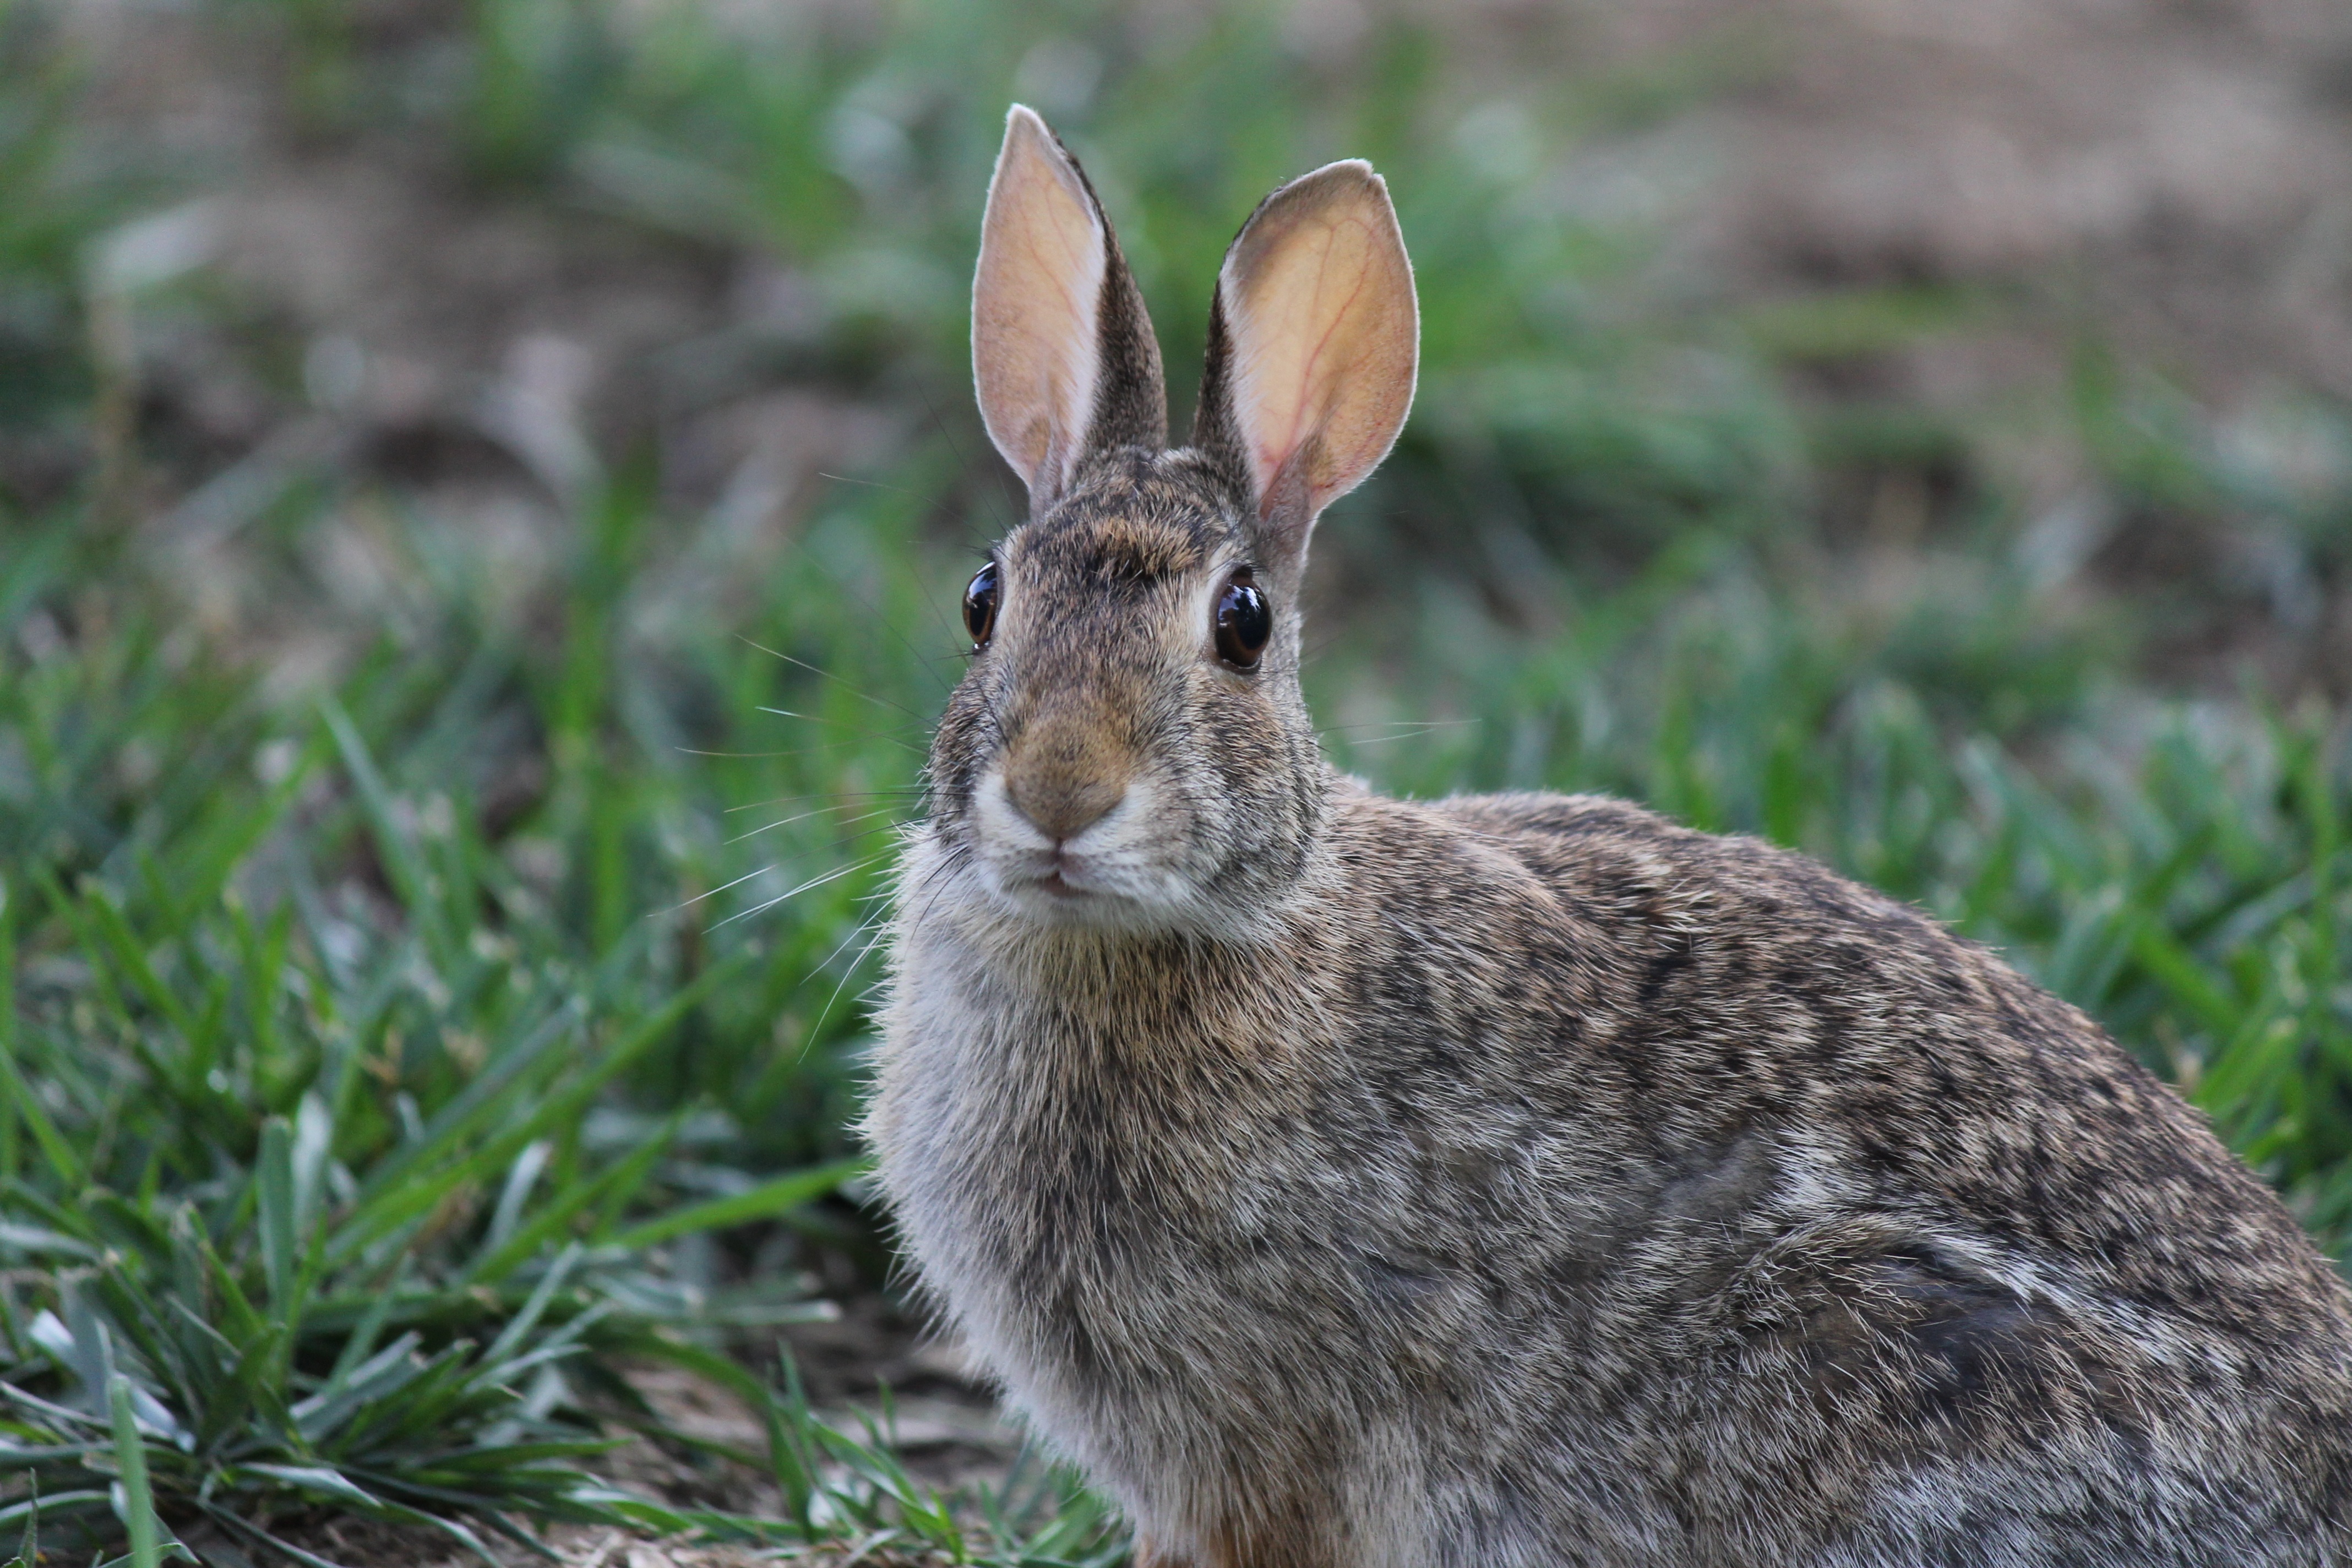
grass, animal, wildlife, fur, mammal, fauna, rabbit, hare, eyes, vertebrate, creature, easter, bunny, domestic rabbit, rabits and hares, wood rabbit